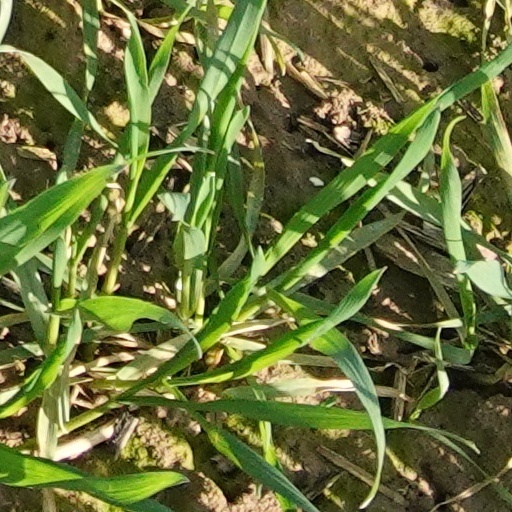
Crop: wheat